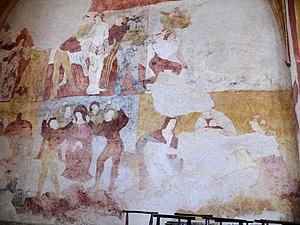
Besse - Eglise Saint-Martin - Peintures du mur ouest
L'église Saint-Martin se situe sur la commune de Besse, dans le département français de la Dordogne. Elle est classée monument historique le 31 octobre 1912.